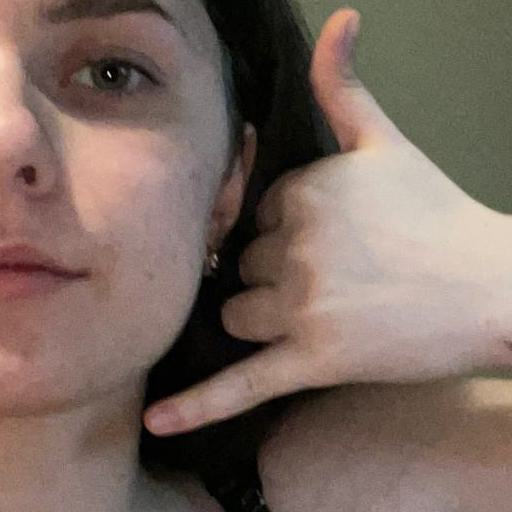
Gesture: call